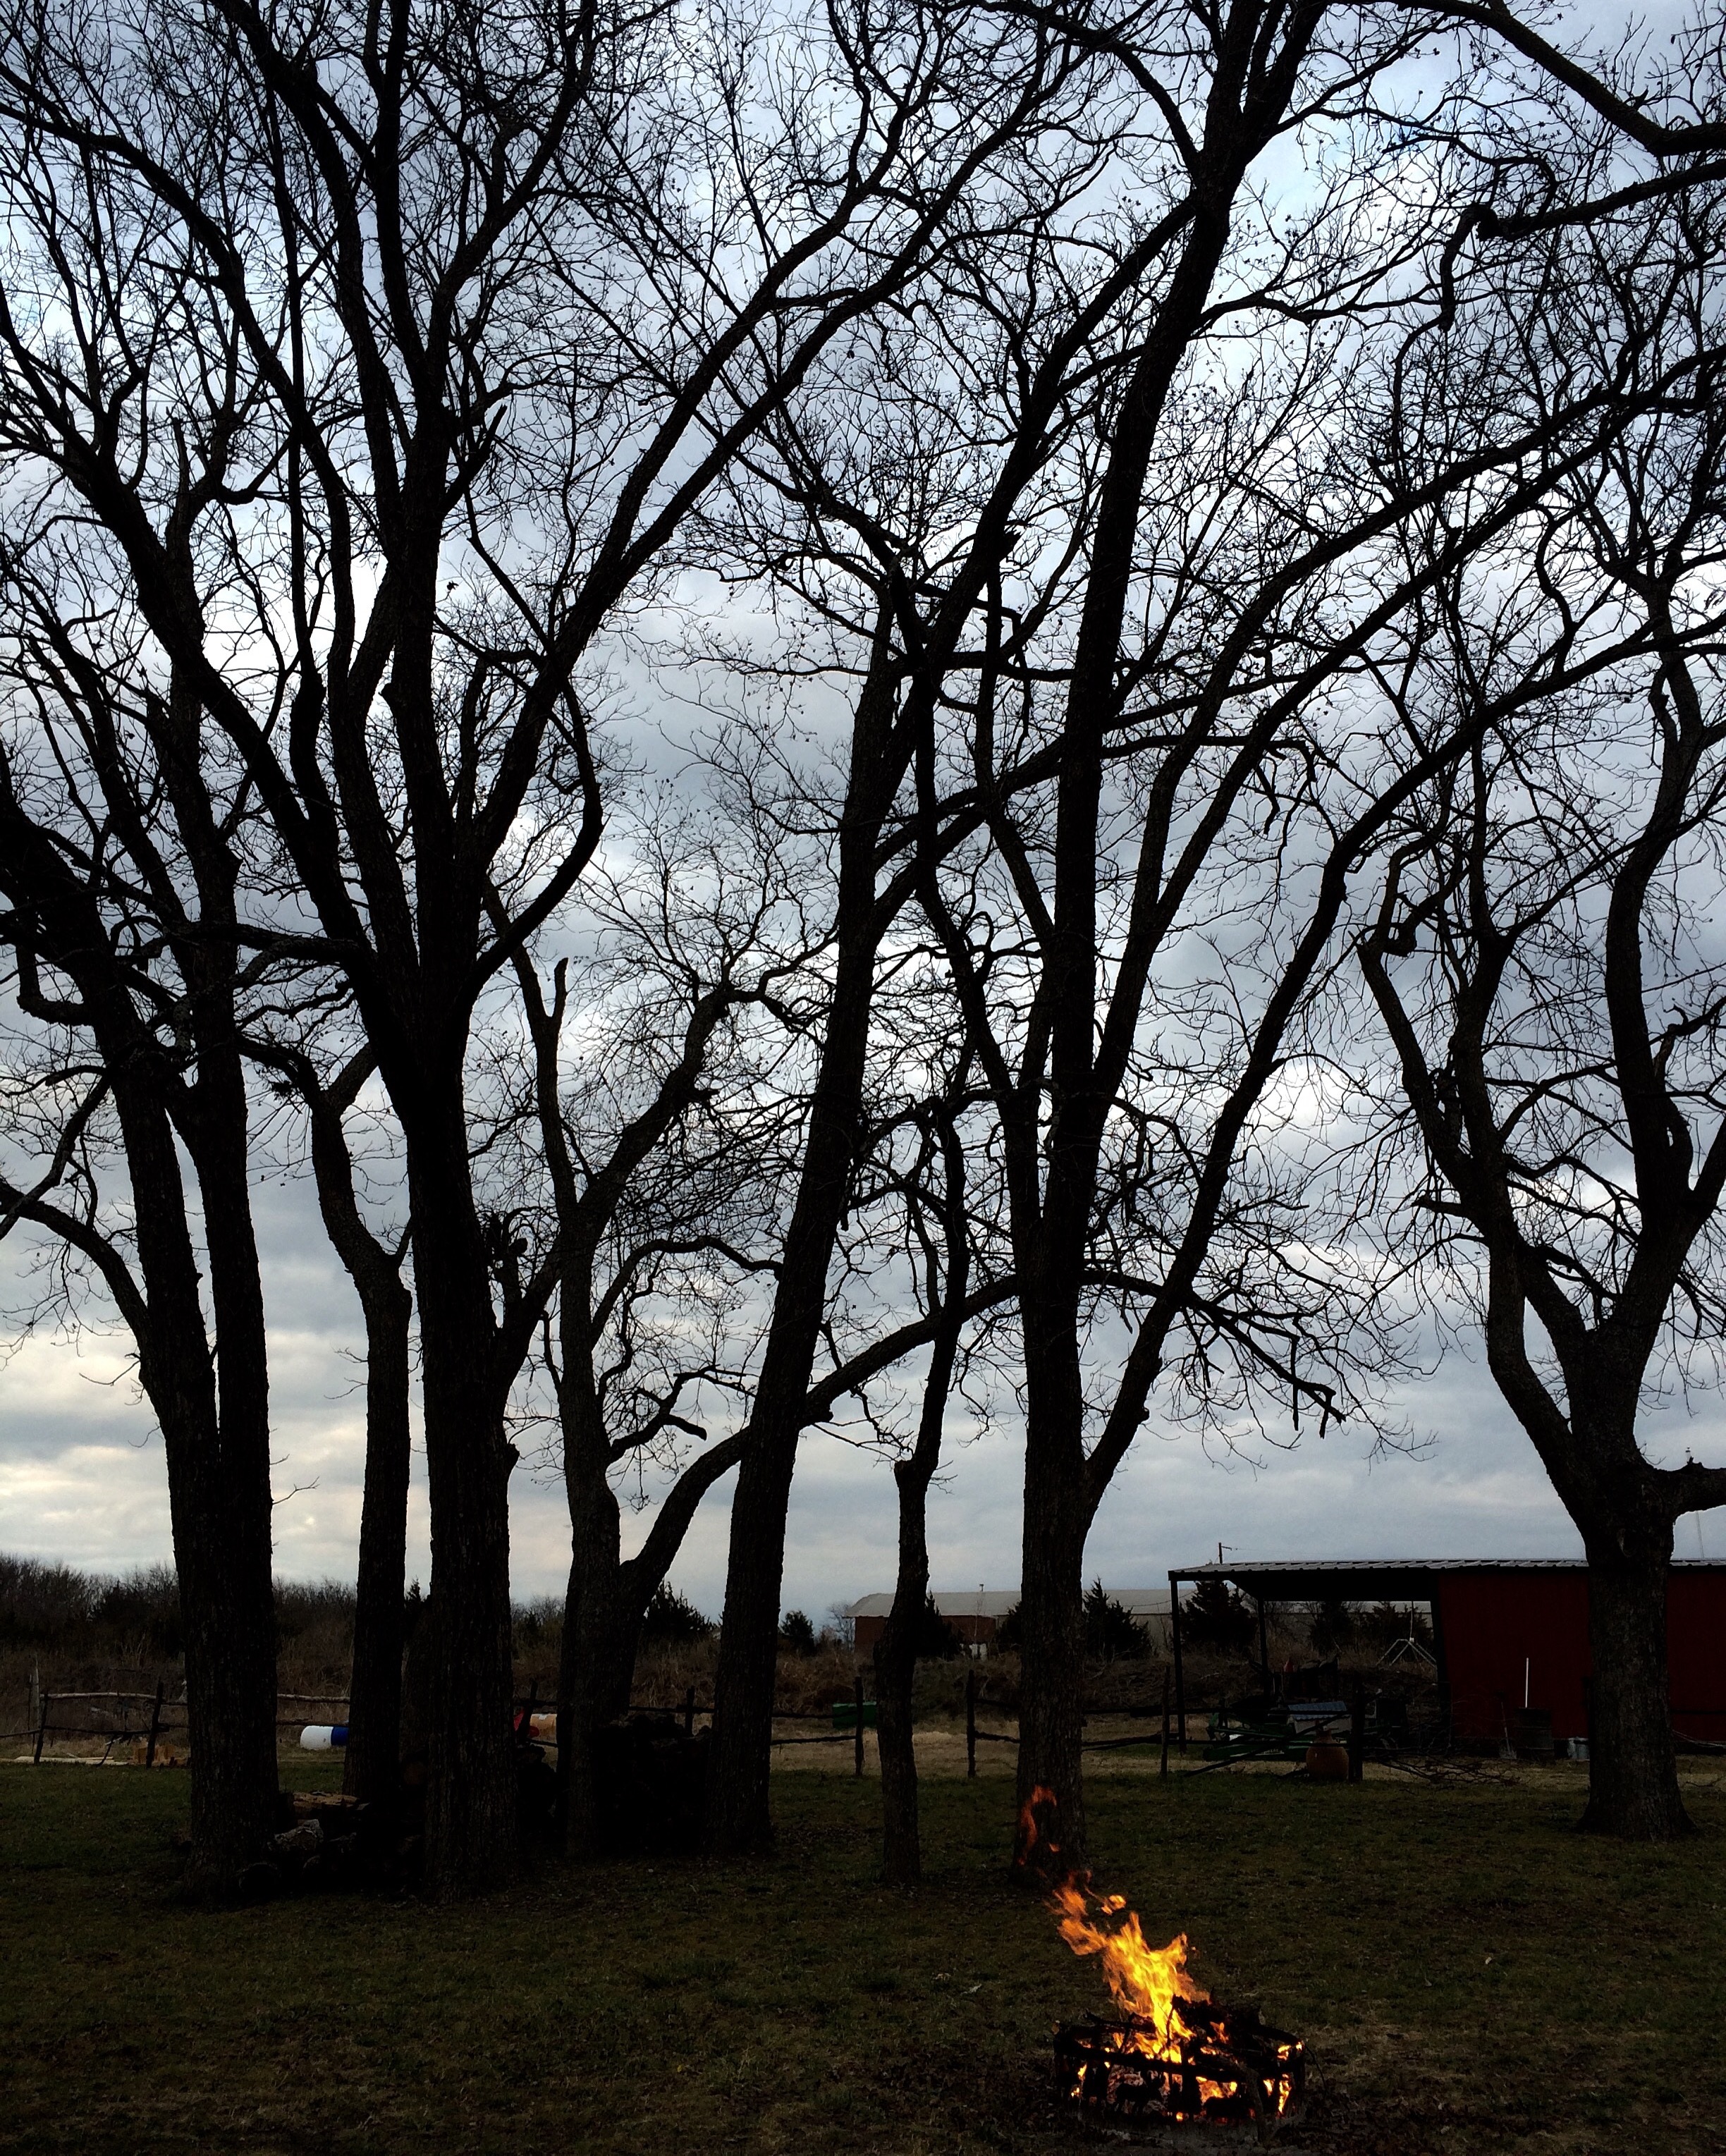
tree, nature, branch, blossom, plant, sunset, sunlight, morning, leaf, flower, evening, spring, autumn, season, rural area, woody plant